Monday at 11:01 A.M.

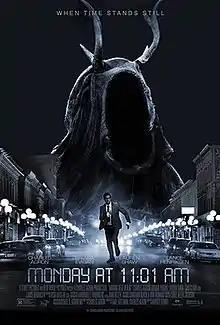
Film poster

Monday at 11:01 A.M. is a 2016 American thriller film directed by Harvey Lowry and starring Charles Agron.